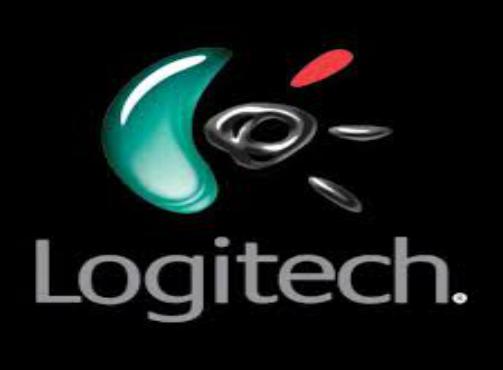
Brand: Logitech
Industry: Electronic